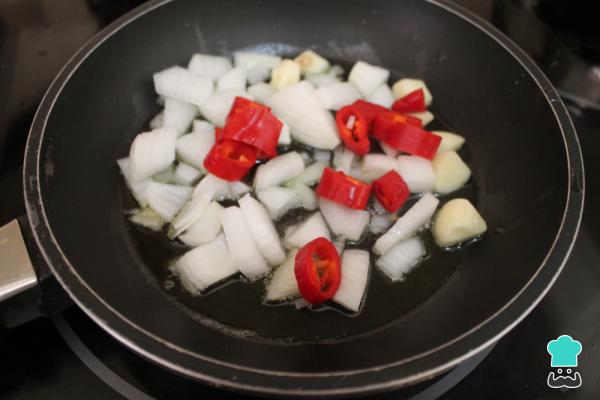
En una olla pon un poco de aceite de oliva (reutiliza el mismo que has usado para freír las patatas). Pon suficiente aceite para cubrir el fondo de la olla y caliéntalo. Fríe los ajos, la cebolla y los chiles. Tardará unos cinco minutos.